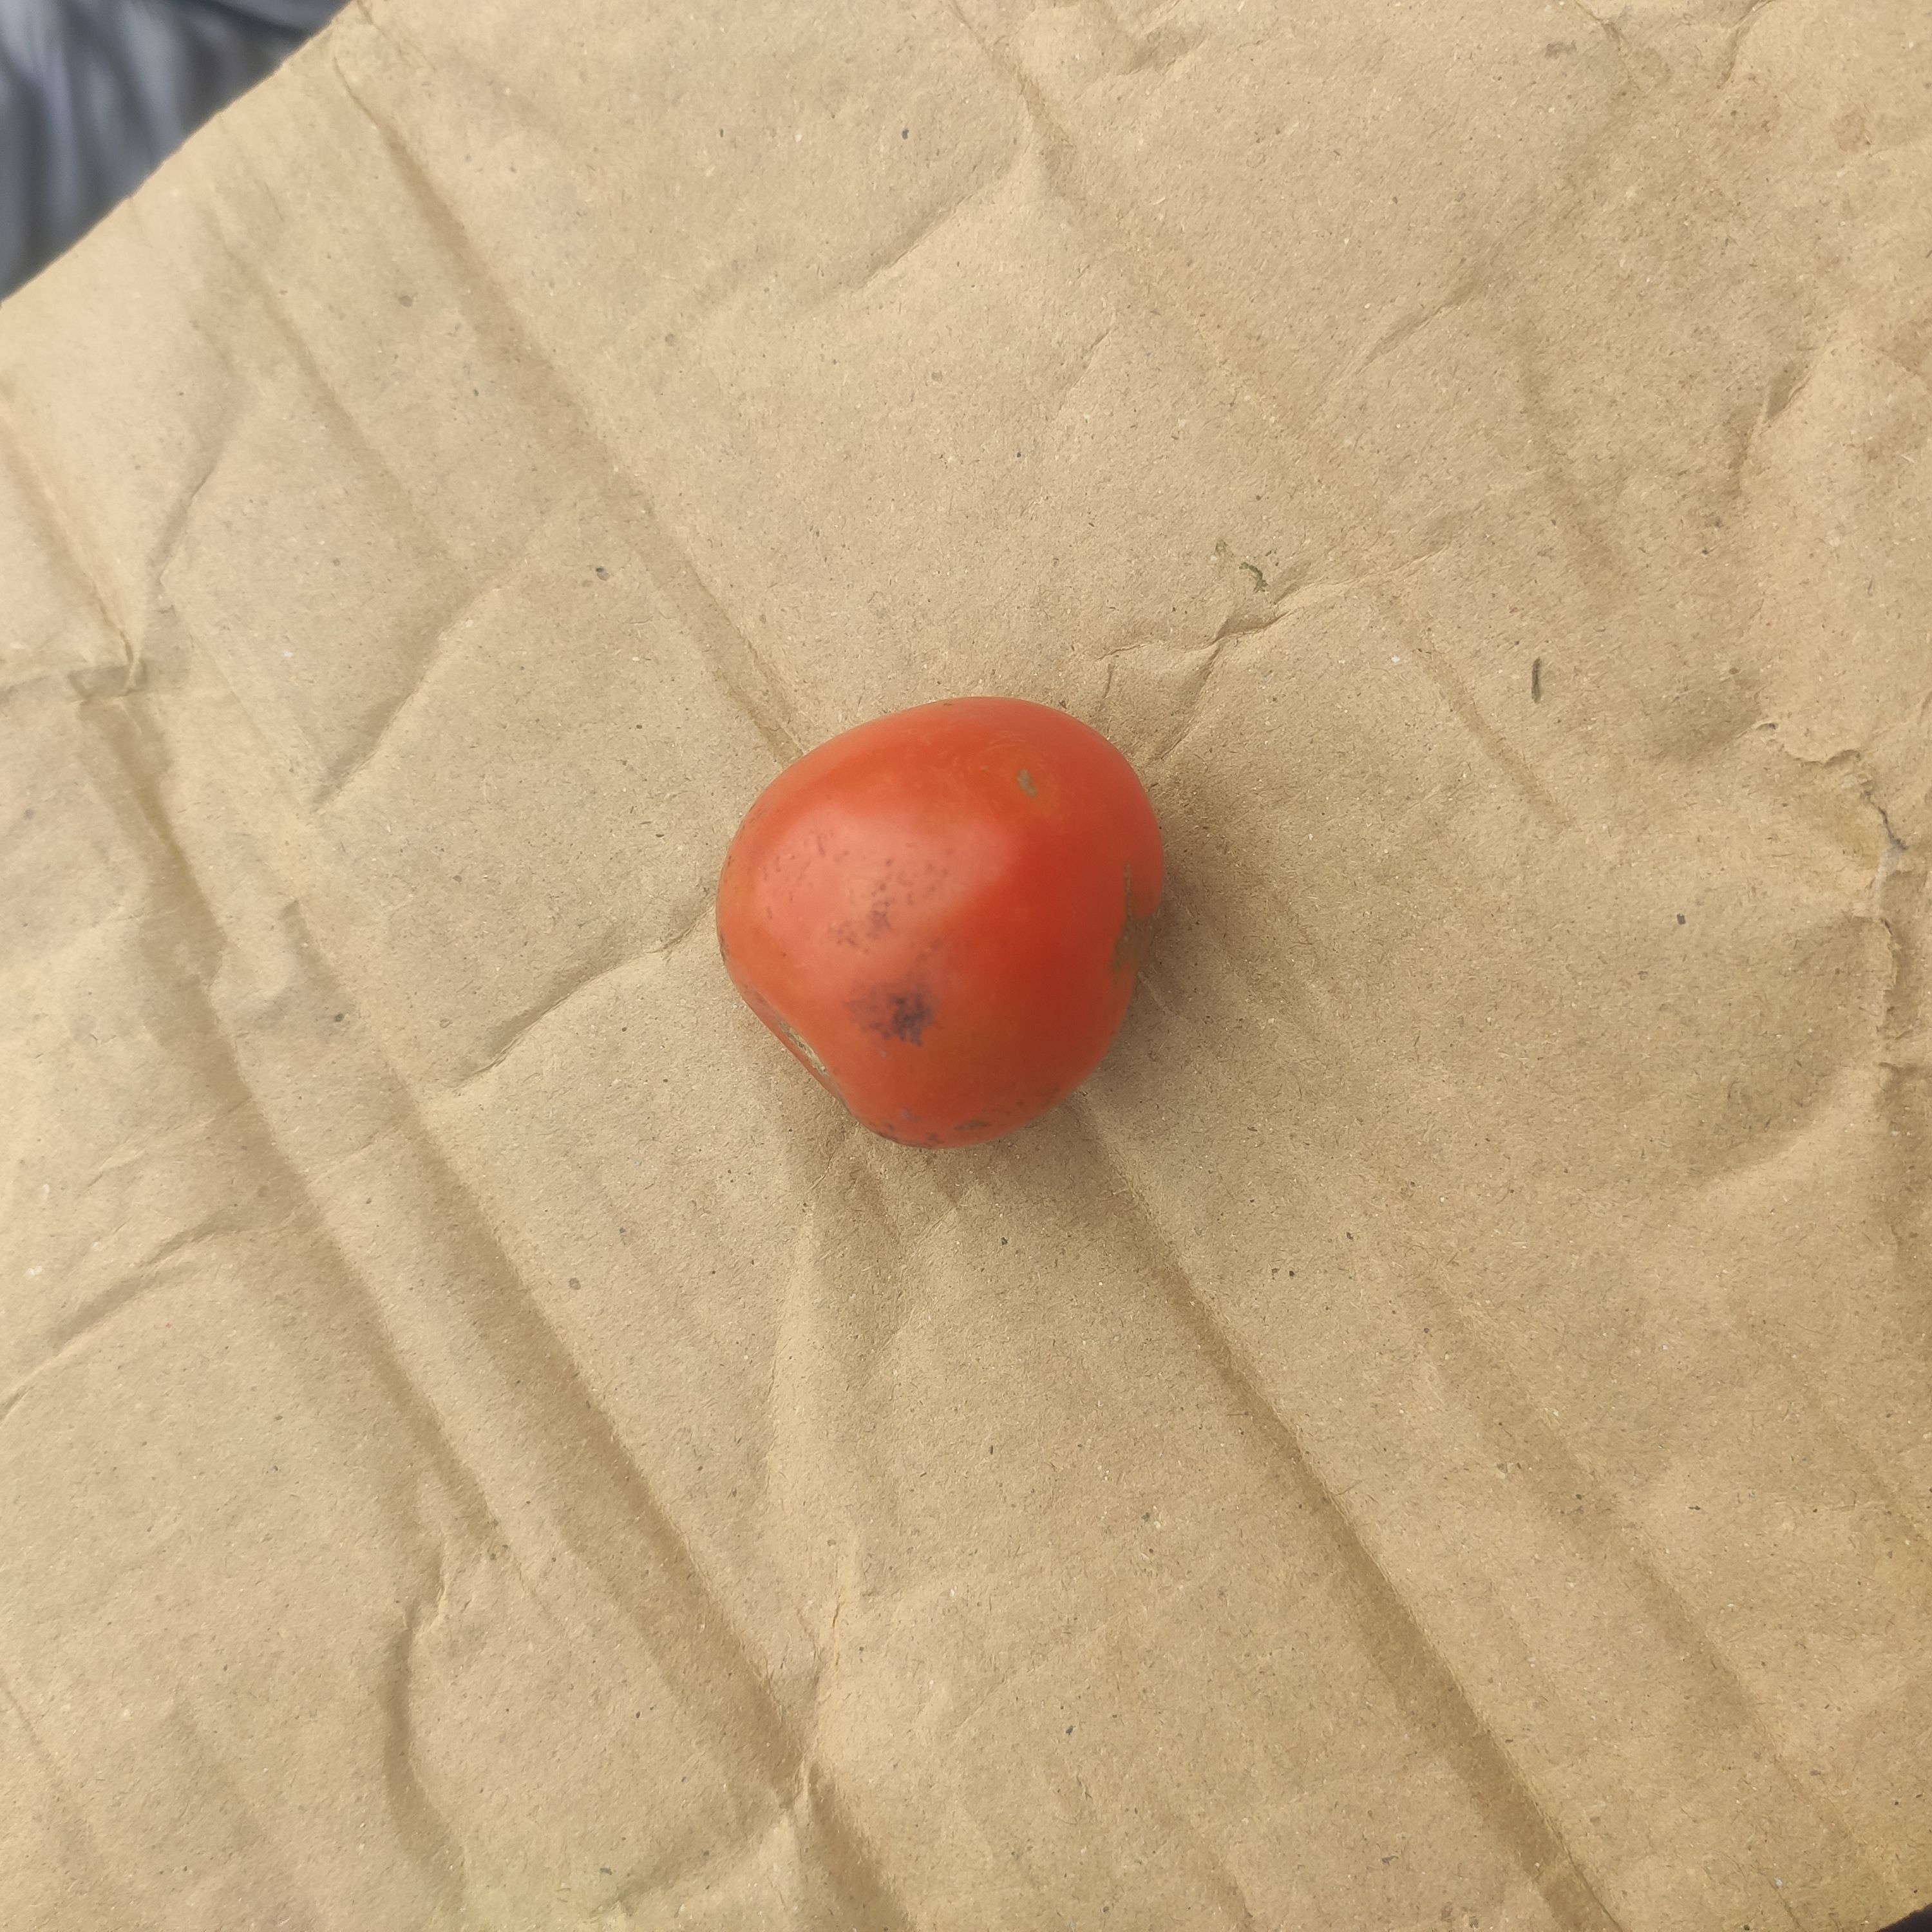
Fruit: tomatoes
Grade: 2nd-grade